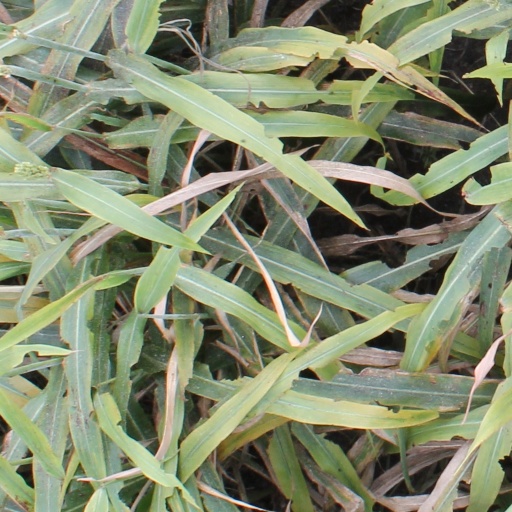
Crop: sorghum